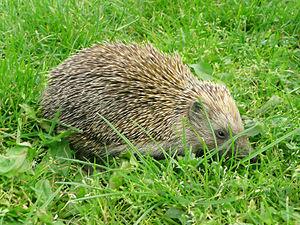
Hérisson est un nom vernaculaire qui désigne en français divers petits mammifères insectivores disposant de poils agglomérés, durs, hérissés et piquants. Ce nom dérive du latin ericius.